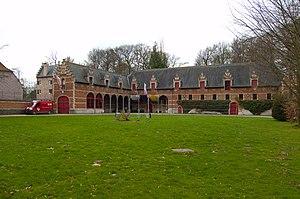
Cette page regroupe l'ensemble des monuments classés de la ville de Grimbergen.
Le Prinsenkasteel est un château situé à Grimbergen, en Belgique. Il fut la demeure des seigneurs de Grimbergen à partir du XIVᵉ siècle. Ses ruines sont encore visibles dans le parc du Prinsenbos.